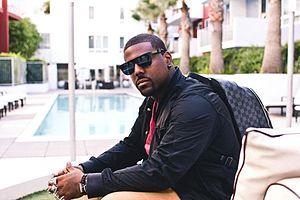
King Chip, de son vrai nom Charles Jawanzaa Worth, né le 20 octobre 1986 à Cleveland dans l'Ohio, est un rappeur américain. Il se fait surtout connaître grâce à ses collaborations avec Kid Cudi, un autre rappeur de Cleveland, et par ses textes assez humoristiques. Il se popularise initialement sous le nom de Chip tha Ripper, dans la mixtape de Cudi, intitulée A Kid Named Cudi publiée en 2008.